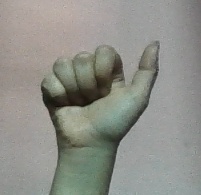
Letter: dhad